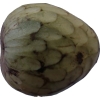
Label: cherimoya